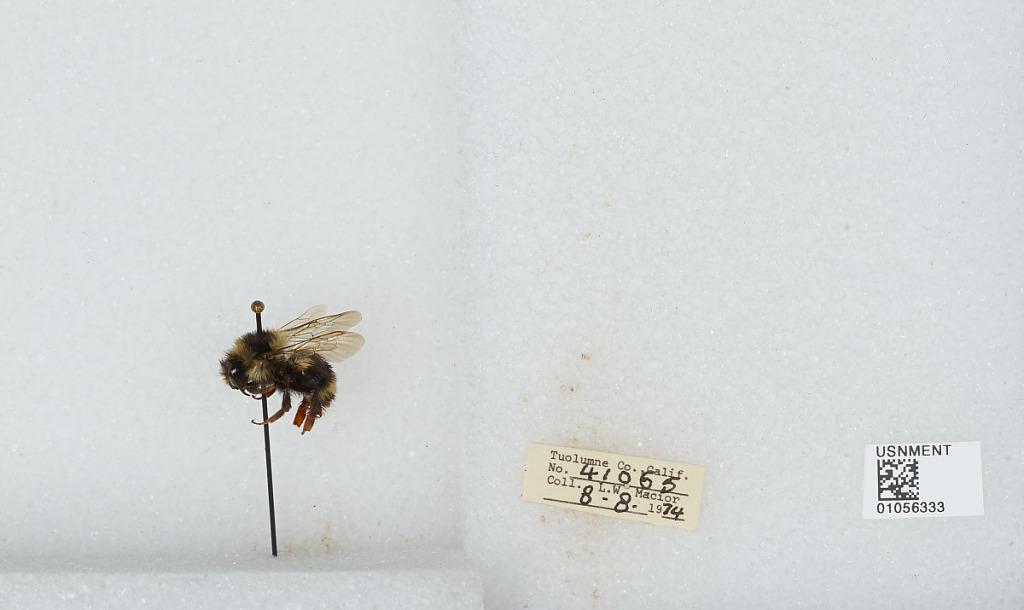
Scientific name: Bombus bifarius nearcticus
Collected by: L. Macior
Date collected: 1974-8-8
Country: United States
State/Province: California
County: Tuolumne
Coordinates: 38.02, -119.93